Betty Amann

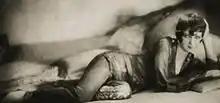
Amann in "Asphalt", 1929

Amann acted in small parts at the May Palace Theater before making her screen debut in "The Kick-Off" (1926), credited as Bee Amann. She next appeared in seven Mack Sennett short comedies, including "The Campus Vamp" (1928), which also featured a pre-Hollywood fame Carole Lombard.